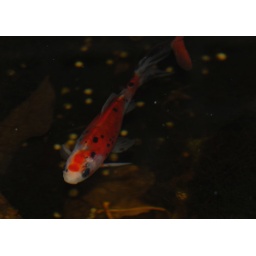
Another poser. The white dots are palm (Yucca) fruit under water.